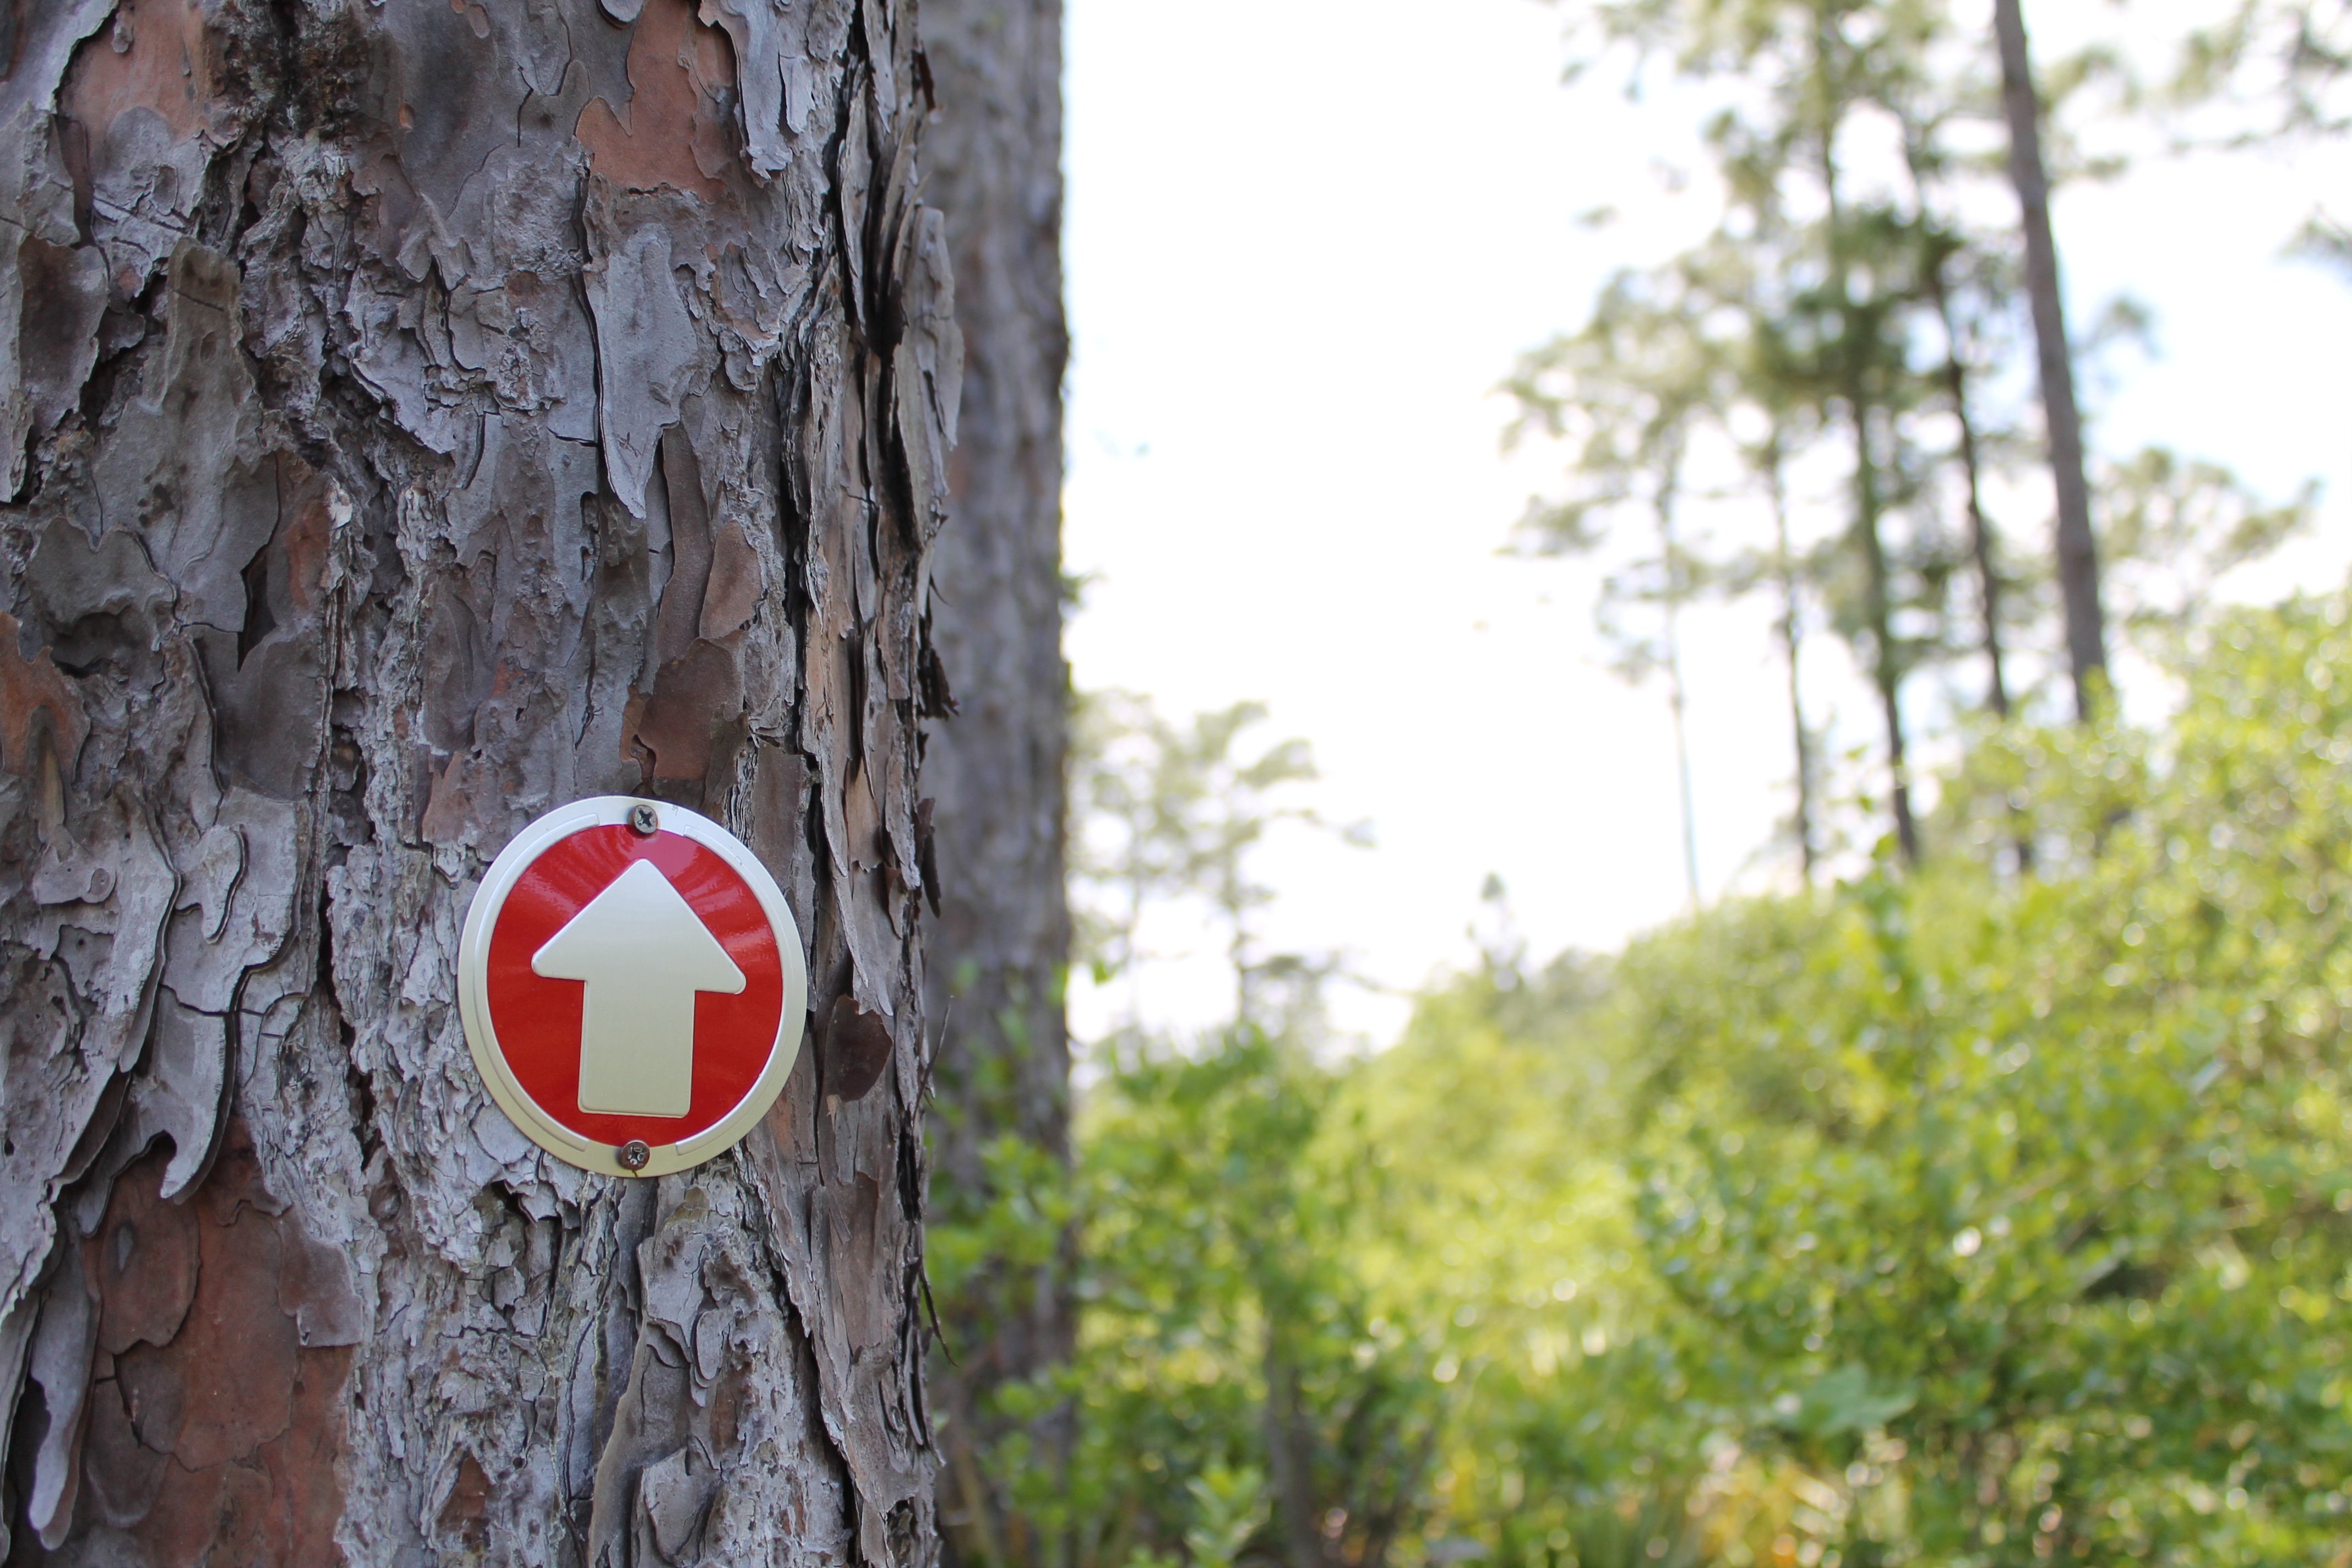
tree, nature, forest, branch, plant, trail, leaf, trunk, autumn, woodland, woody plant